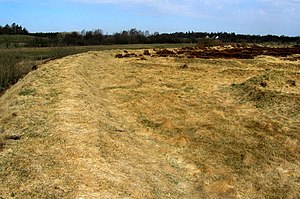
Borremosefæstningen / Undersøgelseshistorie
Borremose, volden og rester af hustomter
Borremosefæstningen var en befæstet landsby i førromersk jernalder, cirka 3,5 kilometer sydøst for Aars beliggende i en højmose, Borremose.